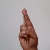
The image shows a hand gesture representing the letter 'R' in Indian Sign Language.